Seaslug (missile)

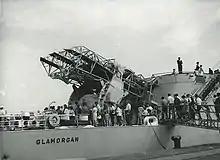
The Seaslug launcher mounted on the quarterdeck of HMS "Glamorgan", "circa" 1972

Seaslug was a high-performance weapon in the 1960s, with a single-shot kill probability of 92%, although other sources give lower kill probabilities: 75% for the Mk 1 and 65% for the Mk 2. The first four ships of the "County"-class (Batch 1) operated the Seaslug Mk 1, while the final four (Batch 2) were fitted with the ADAWS command and control system which enabled them to carry the more capable Mk 2 version. A proposal to refit the Batch 1 ships with ADAWS was dropped in 1968.